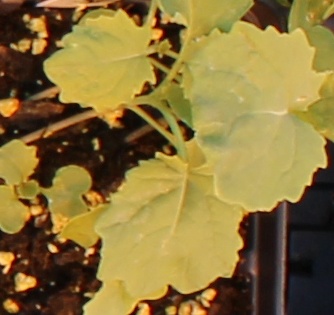
Label: Canola